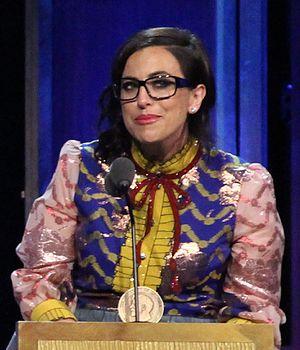
Sarah Gertrude Shapiro, née le 19 février 1978 à Santa Barbara en Californie, est une actrice de cinéma et de théâtre, une scénariste et une productrice américaine.